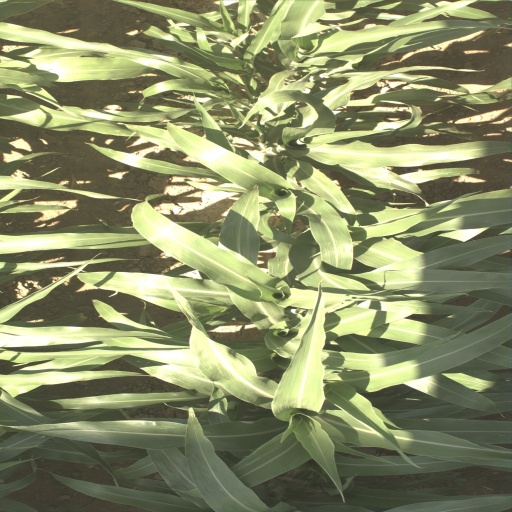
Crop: sorghum